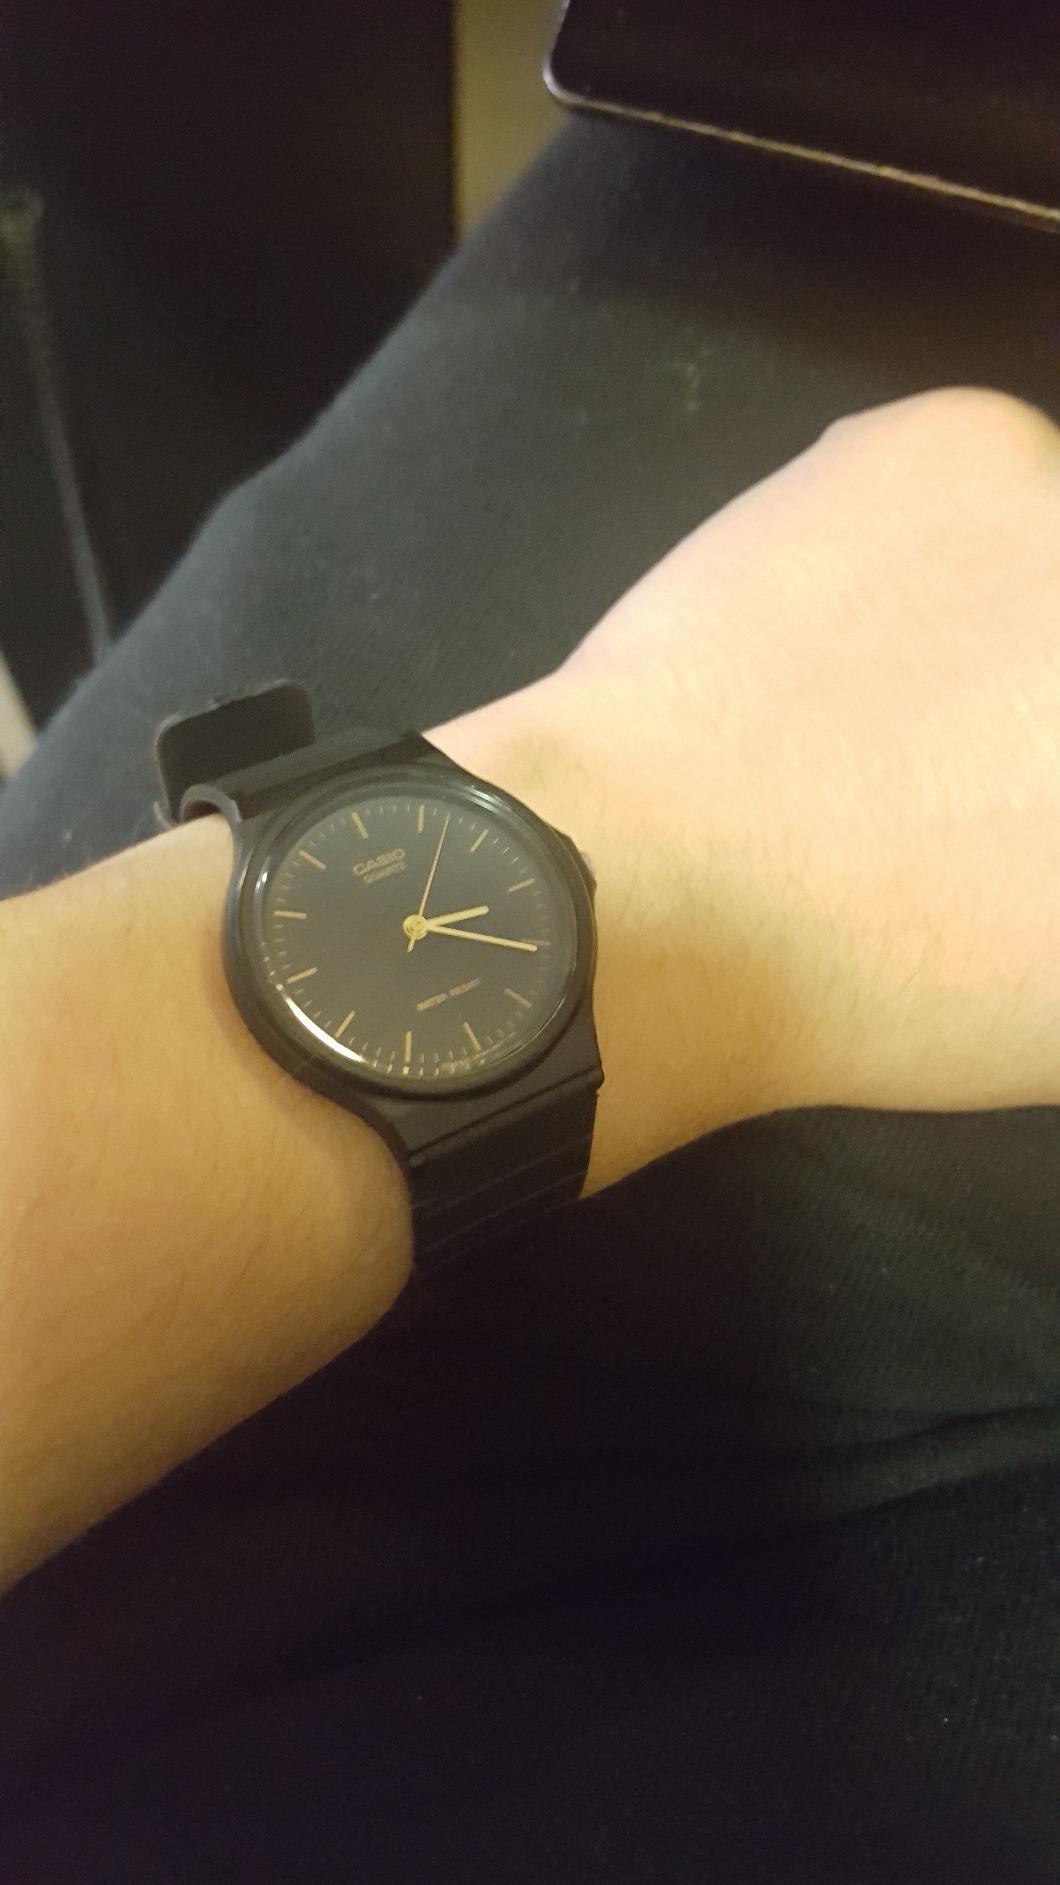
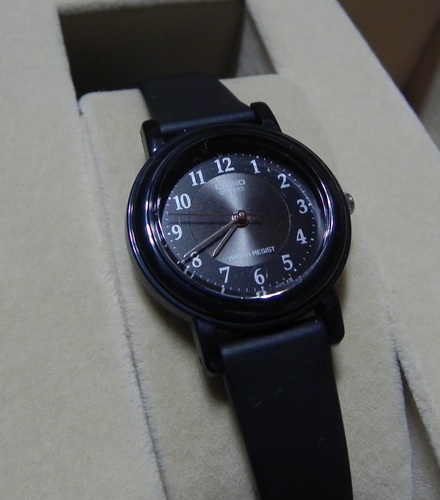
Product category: accessories_watch
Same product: no